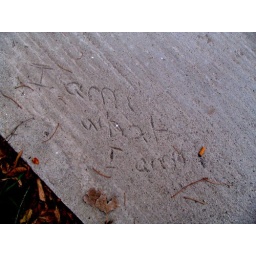
Written in the sidewalk on the road to Chisoda.